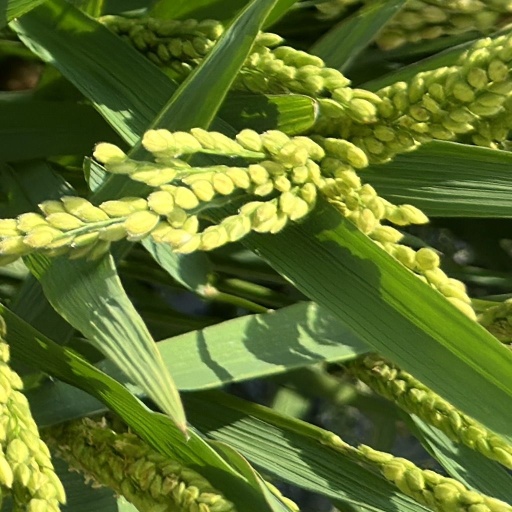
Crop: rice